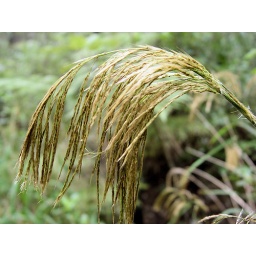
The grass flower heads growing in a clearing in the deep and dark forest